COALSCAN

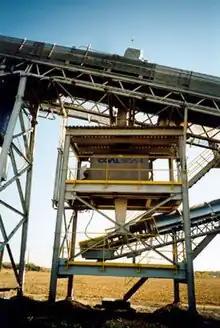
COALSCAN

COALSCAN is a brand of an online coal measurement system developed by Scantech Limited (originally Mineral Control Instrumentation).